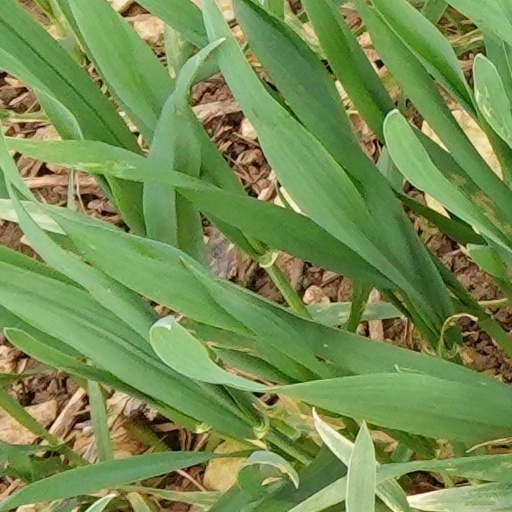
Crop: wheat